Missing in action

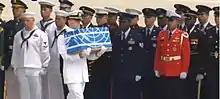
The remains of US soldiers in DPRK start the journey to the U.S. after 65 years.

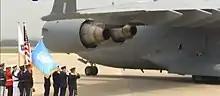
The US war remains were delivered from Wonsan, North Korea by U.S. military transport plane C-17 Globemaster to the Osan Air Base near Seoul, South Korea.

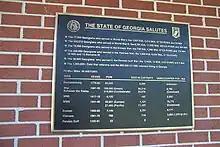
The fate of American POW/MIAs from the Vietnam War spurred interest in POW/MIAs from all wars. Here a roadside plaque in the U.S. state of Georgia lists such figures.

On June 24, 2016, Congressmen Rangel, John Conyers, Sam Johnson introduced House Resolution No. 799, calling on the U.S. Government to resume talks in regard to the US MIAs. On September 27, 2016, House Resolution No. 799 was referred to the House Foreign Affairs Subcommittee on Asia and the Pacific. It was not enacted.